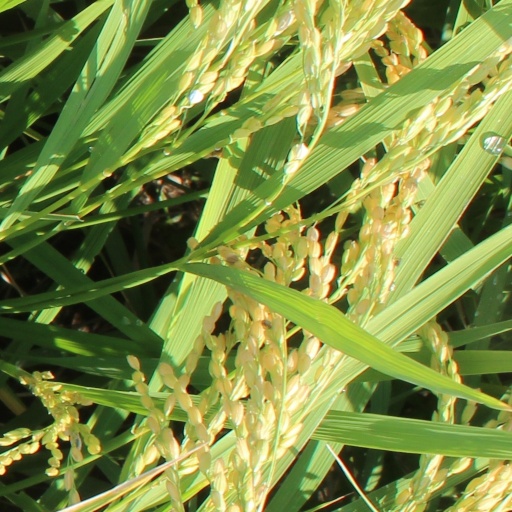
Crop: rice